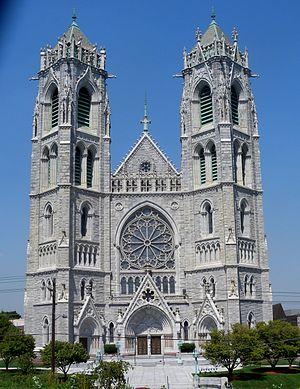
La cathédrale-Basilique du Sacré-Cœur de Newark est la cathédrale de l'archidiocèse de Newark. Elle est située aux États-Unis dans l'État du New Jersey, dans la ville de Newark. La cathédrale est devenue une basilique mineure, c'est-à-dire une église d'importance particulière distinguée par le pape. C'est Jean-Paul II qui lui a donné ce statut lors de sa visite en octobre 1995.